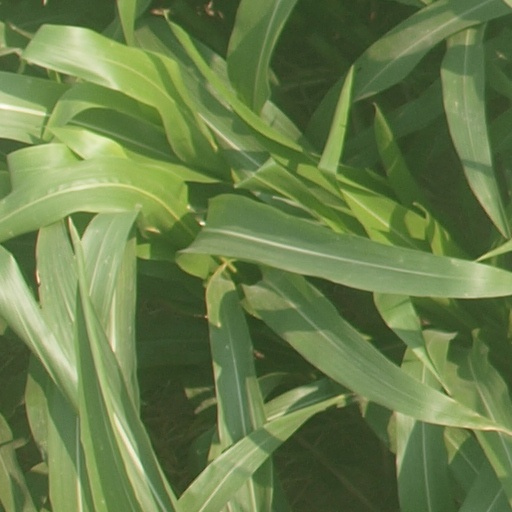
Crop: maize; corn